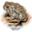
Label: frog